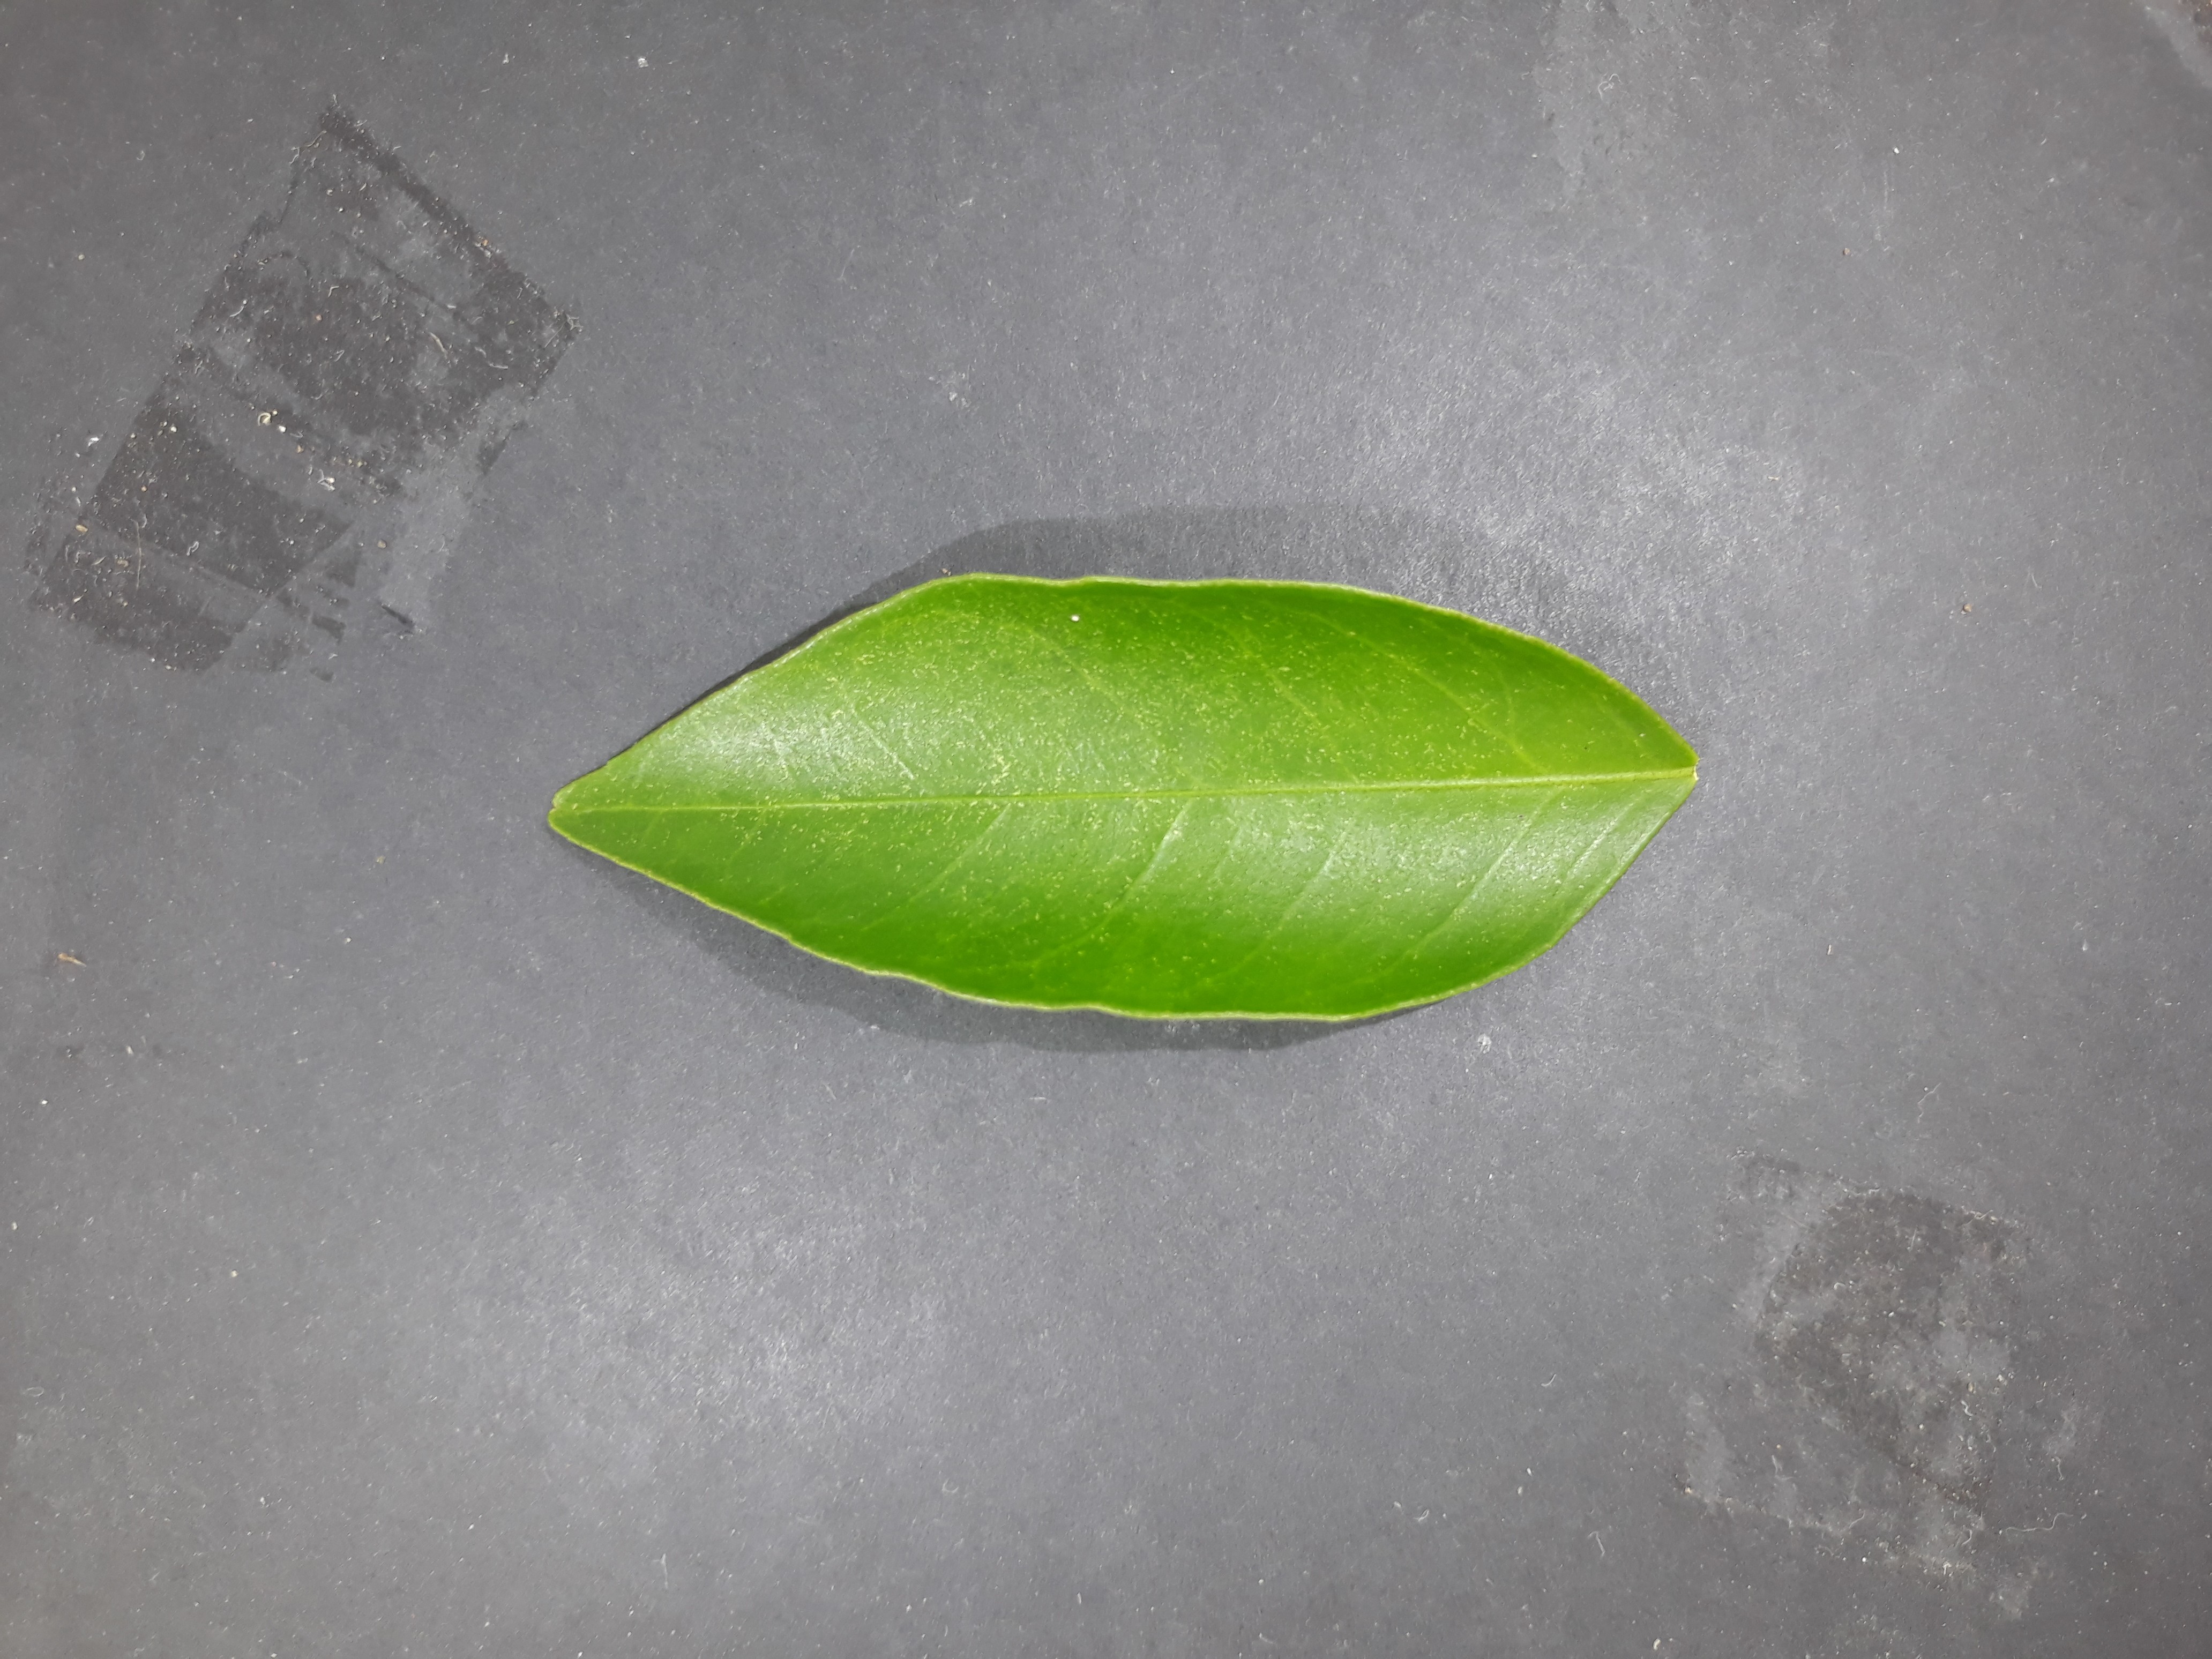
Label: Healthy